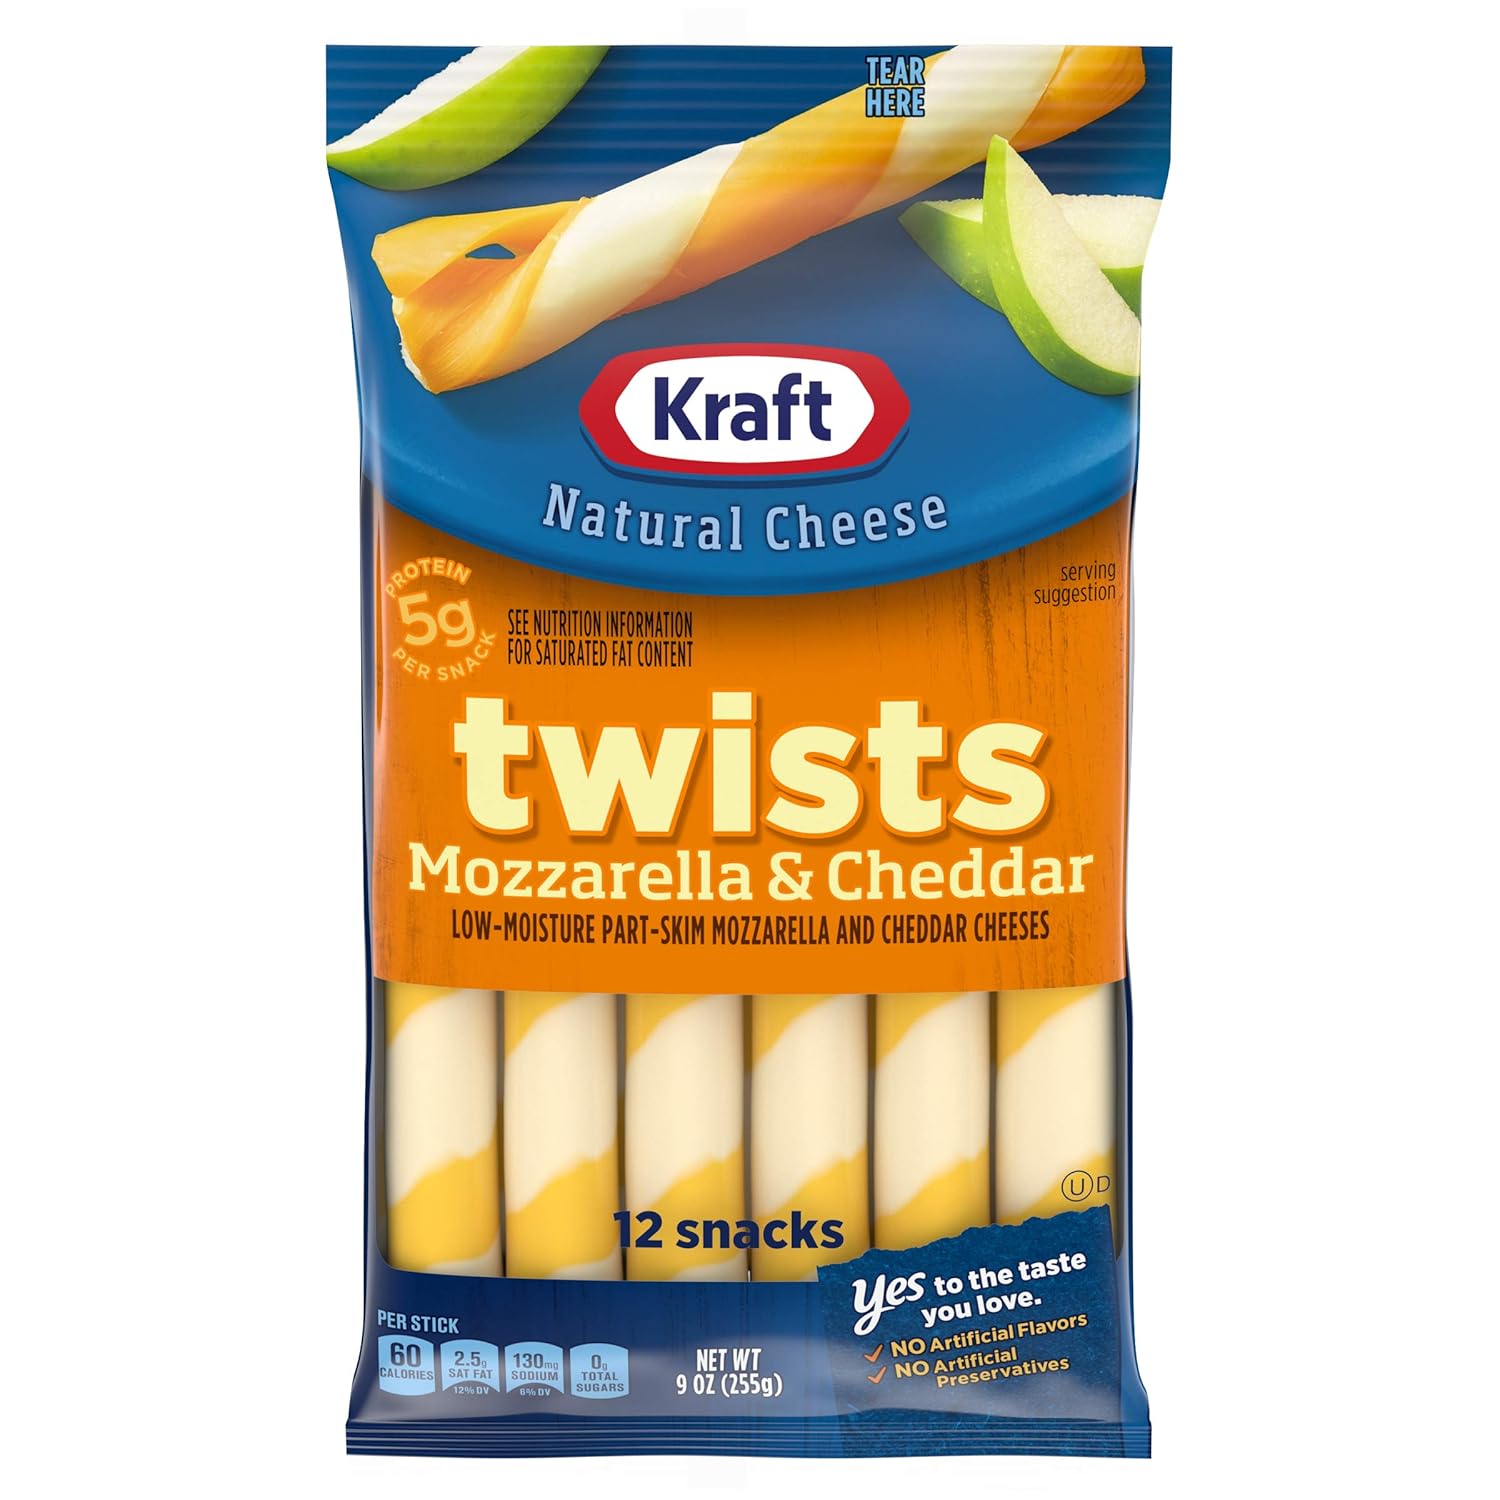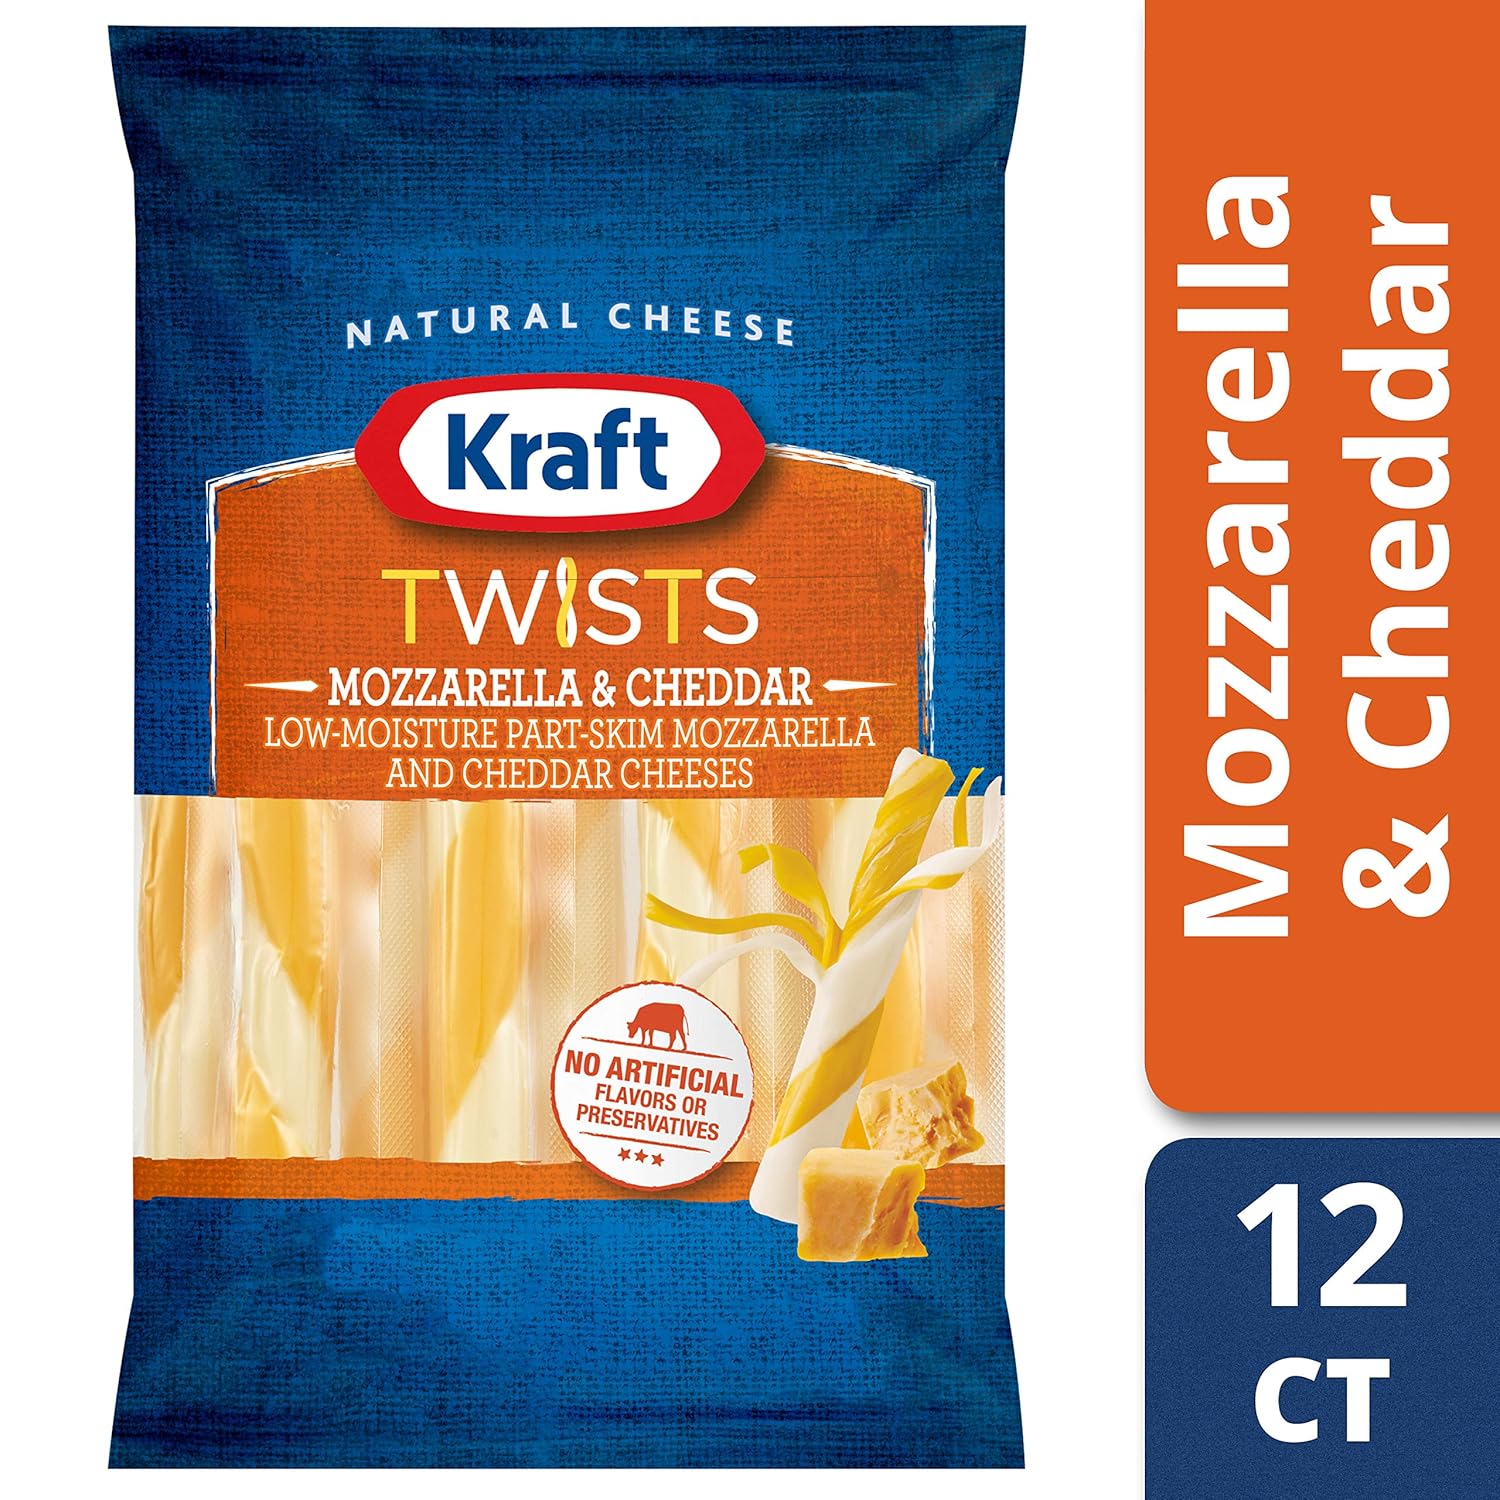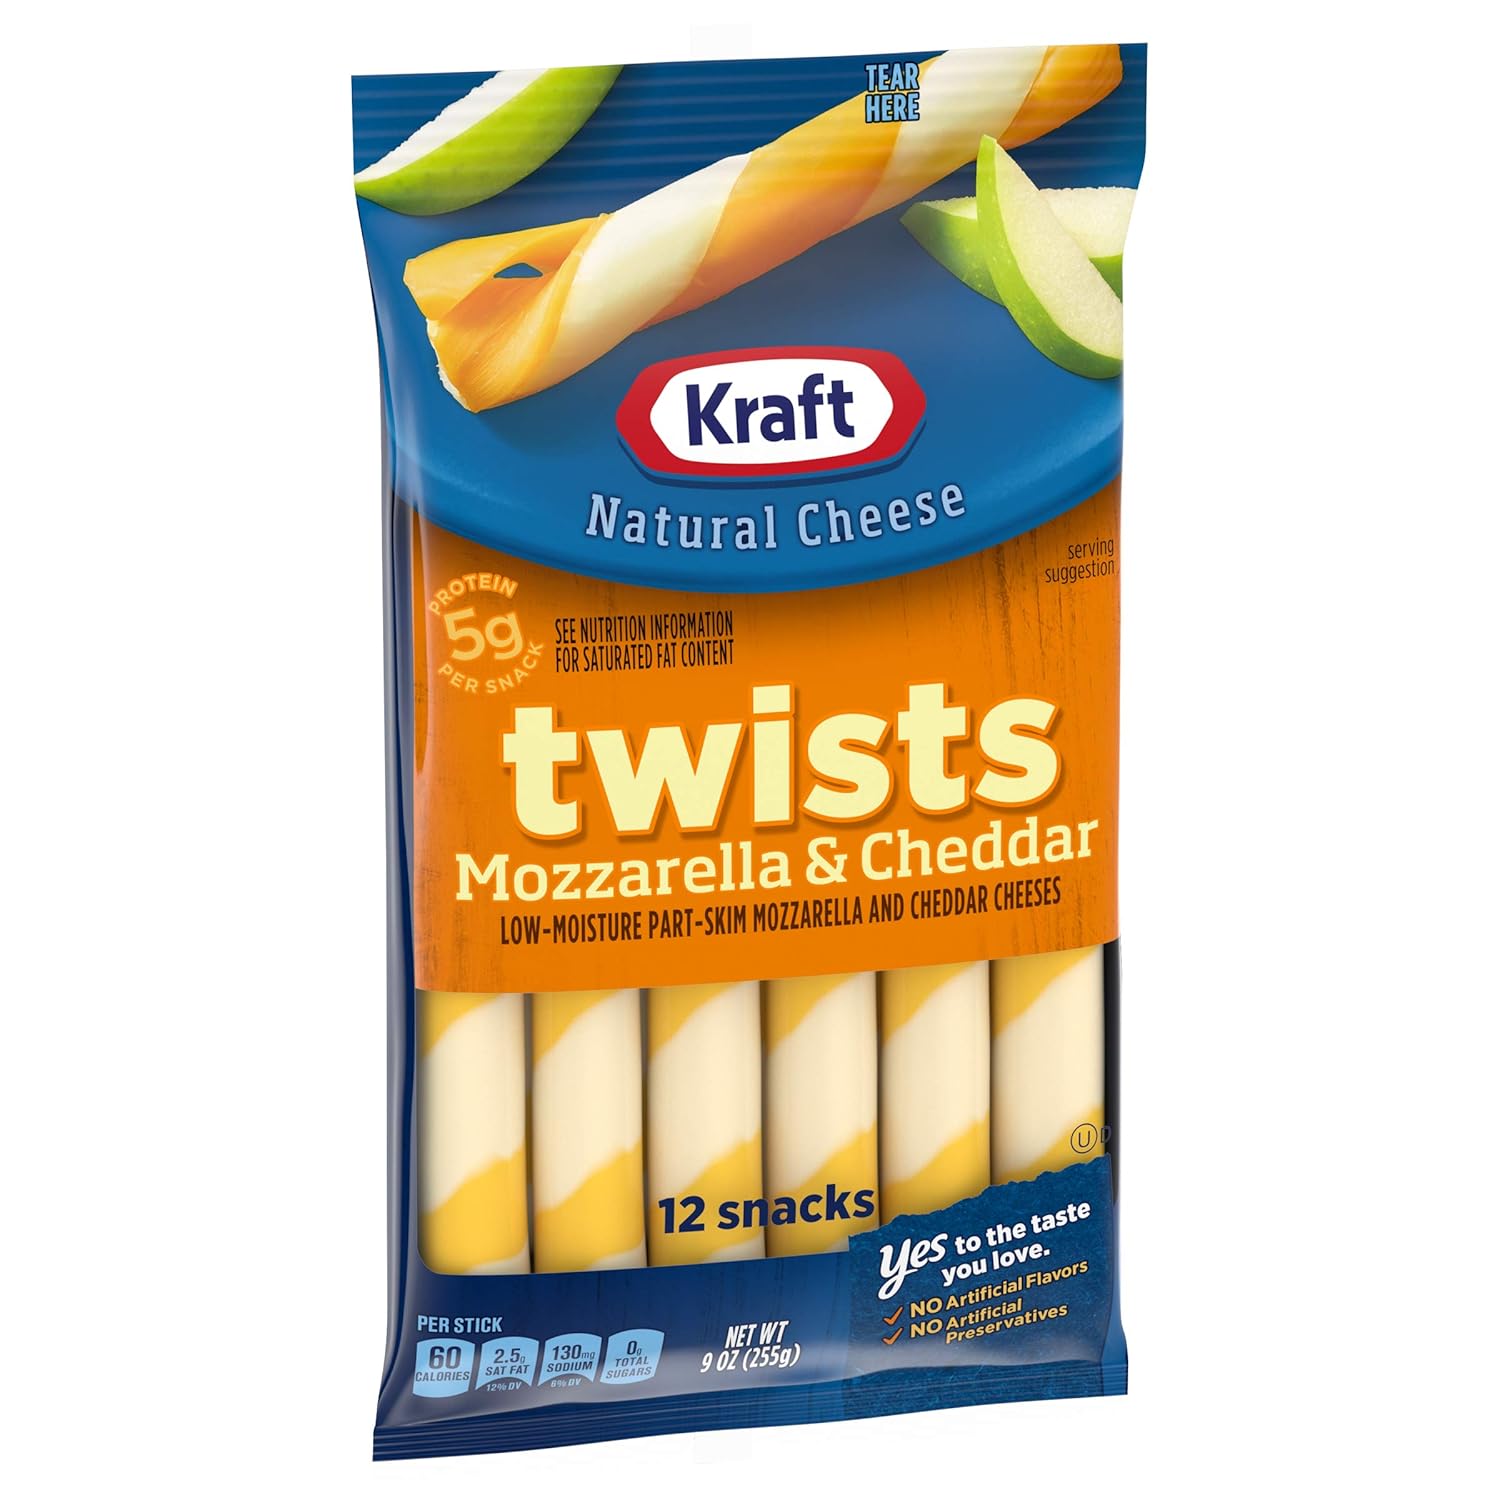
Kraft Twists String Cheese Mozzarella & Cheddar Cheese Snacks (12 ct Sticks)
Category: Grocery
Kraft Mozzarella & Cheddar String Cheese Twists combine the flavors of two famous cheeses in a snack that's fun to eat. Delivering the Kraft quality families have trusted since 1914, each creamy string cheese stick makes the perfect grab-and-go snack. With each stick having 5 grams of protein, these savory cheese twists are a great snack for all ages. Plus, they're made with no artificial flavors or preservatives, so you can feel good about giving them to your family. Pack a few twists for a lunchtime snack, or stock them in the fridge to keep your kids feeling satisfied throughout the day. Packed in a vacuum-sealed package, this 12 pack of mozzarella and cheddar string cheese snack should be stored in the refrigerator.
Features: One 12 ct. pack of Kraft Mozzarella & Cheddar String Cheese Twists | Make snack time fun with Kraft Mozzarella & Cheddar String Cheese Twists | Enjoy swirls of tempting mozzarella and cheddar in every bite | Snack-sized sticks that are fun to peel | Contains 5 g. of protein per serving, see nutrition information for saturated fat content